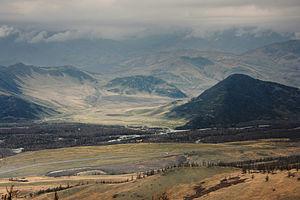
La Boukhtarma est une rivière du Kazakhstan, qui coule dans l'oblys du Kazakhstan-Oriental. C'est l'un des plus abondants affluents de l'Irtych dans lequel il se jette en rive droite. C'est donc un sous-affluent de l'Ob.